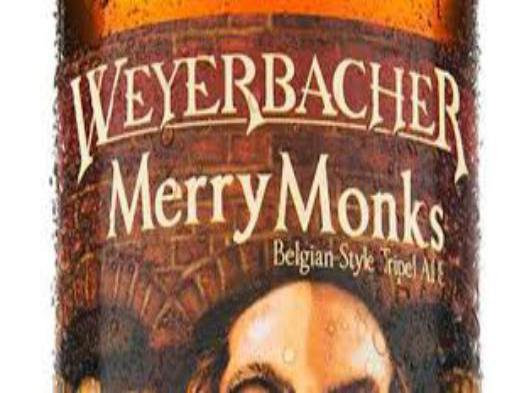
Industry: Necessities